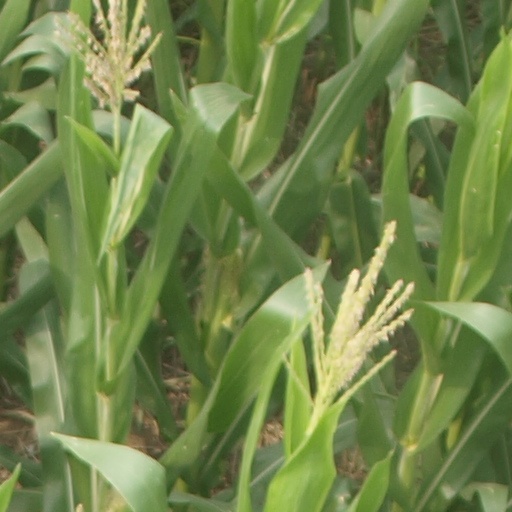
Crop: maize; corn